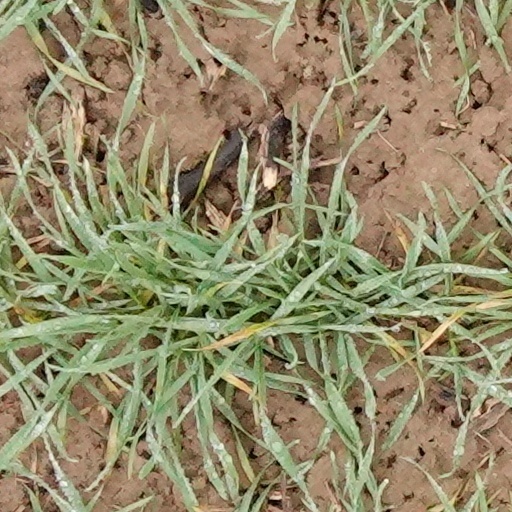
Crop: wheat